Daedalion

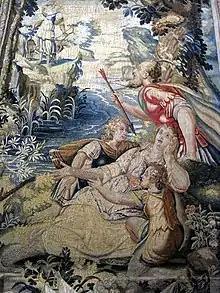
Chione killed with an arrow supported by her two sons

In Greek mythology, Daedalion or Daidalion was a son of Hesperos, the god of the Evening Star or Phosphorus, god of the Morning Star and the brother of Ceyx. Ceyx describes his brother Daedalion as a great warrior, full of courage and vigour but acknowledged that he could also be harsh, relishing the cruelty of war. The story of Daedalion's life is told mainly in Ovid's "Metamorphoses" though passing references can be found in other classical works. It is possible the story may have originated with Boios. In the tale Daedalion, grief-stricken following the death of his daughter Chione, attempts to cast himself off Mount Parnassus only to be transformed into a hawk by Apollo.